Holo/Or

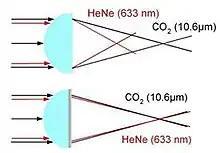
Dual Wavelength Lens, are still used in Surgical Laser systems

The company has recorded several international patents. in various applications such as: IOL (Intra-ocular Lenses), Fundus cameras, hair coloring diagnostics, guiding systems, portable scanners and aesthetic laser treatment.